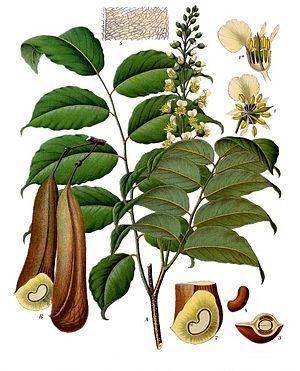
Le baumier du Pérou est un arbre de la famille des Fabacées originaire d'Amérique centrale.